Scottish Women's Premier League

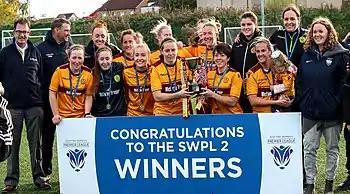
Motherwell with the SWPL 2 trophy in 2018

In the 11-year era of the summer schedule in Scottish women's football, Glasgow City won every title and became one of the most dominant clubs in any national league in world football. Between the 2007–08 and 2015 seasons, City lost only four matches in the League (including one match awarded against them retrospectively for an ineligible player); their squads included Jane Ross, Denise O'Sullivan (each a winner of the SWPL Players' Player of the Year), and Leanne Ross, who ultimately scored 250 goals in 12 seasons at the club. Glasgow City also won the domestic Treble in 2012, 2013, 2014 and 2015.